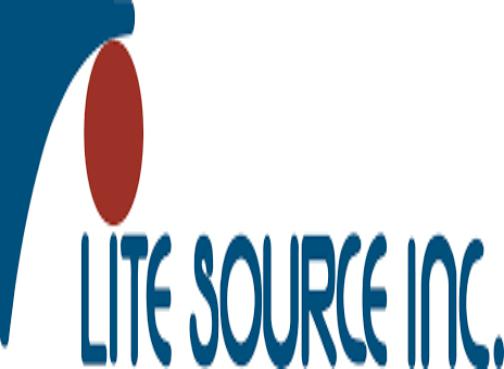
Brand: lite source
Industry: Necessities